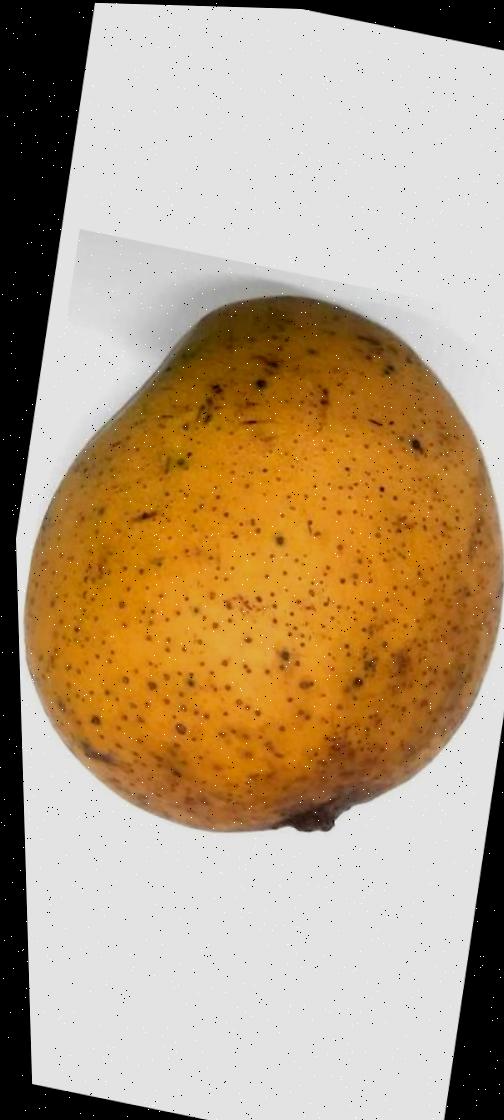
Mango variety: Himsagor